Frances Parthenope Verney

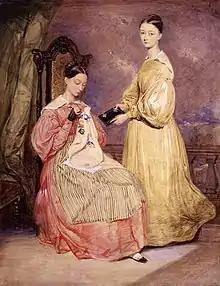
Watercolour painting of Frances Parthenope and Florence Nightingale by William White .

Frances Parthenope Nightingale was born on May 19, 1819 in Naples, Italy, during her parents' honeymoon. Parthenope's birth was a rather traumatic one for both Fanny and Parthe. At the time of her birth Fanny was far from home and alone having her first child who was born small and weak. Within a week after her birth Parthenope had not gained sufficient weight to survive and she even had begun to throw up blood. After witnessing their daughters rapid decline in health, Fanny and W.E.N. believed their daughter would likely die. A local doctor was called in to help the baby and, Fanny finally accepted that she would not be able to nurse her child herself and would have to hire a wet-nurse in order to save her child's life.